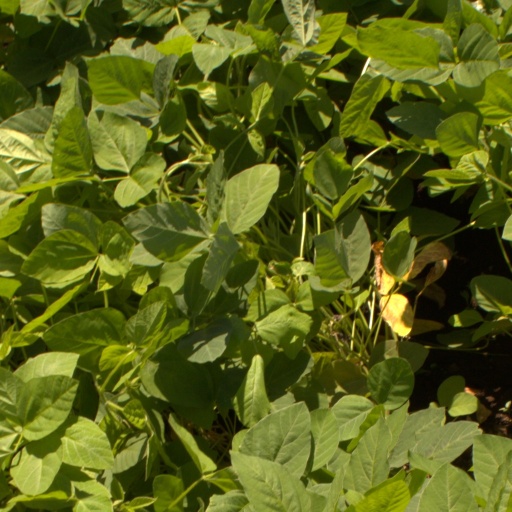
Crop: soybean